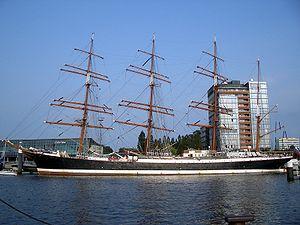
Mourmansk est une ville de Russie et la capitale de l'oblast de Mourmansk. Il s'agit aussi d'un port important situé sur la rive orientale de la baie de Kola, dans la mer de Barents. Sa population s'élevait à 287 847 habitants en 2020. Cinquante-sixième par sa population dans la Fédération de Russie, il s'agit de la plus grande ville au monde au nord du cercle Arctique. La ville vit principalement de l'exploitation du gaz de la mer de Barents et des activités portuaires.